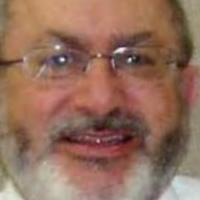
Age group: age 56-65